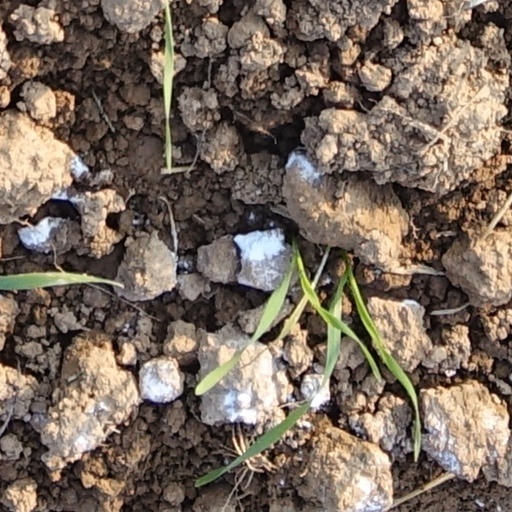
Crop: wheat